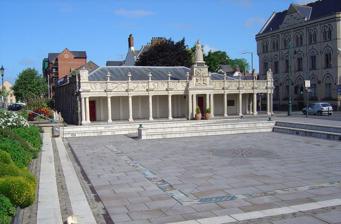
Building: Queen Anne's Walk
Country: United Kingdom
Year built: 1713
Building in Barnstaple, Devon, England Queen Anne's Walk, Barnstaple, south front. Immediately left is the River Taw . Before being filled-in, the large sunken rectangular paved area in front was Barnstaple Quay at which merchant ships loaded and unloaded "The Strand, Barnstaple", painted c.1880s by Joseph Kennedy (c.1838–1893), view looking northward. Visible buildings are Queen Anne's Walk (The Mercantile Exchange); Star Hotel (background right, demolished); steeple of St Nicholas's Chapel by West Gate (all demolished). Collection of Barnstaple Town Council, displayed in Barnstaple Guildhall Queen Anne's Walk, East side. In the centre of the parapet are shown the arms of Chichester; raised above to the left are those of the Borough of Barnstaple, to the right those of Robert Incledon , Mayor of Barnstaple 1712–13, who supervised the building process. The two contemporary brass tablets inscribed in Latin record the essential history of the building Barnstaple Quay, 19th century, viewed from the River Taw. Queen Anne's Walk to left Queen Anne's Walk (formerly The Mercantile Exchange ) is a grade I listed building in the town of Barnstaple , North Devon , completed in 1713 as a meeting place for the town's merchants. It is believed to have been designed by the architect William Talman , on the basis of its similarity to his work at the Hall in Drayton, Northamptonshire. It was promoted and financed by the thirteen members of the Corporation of Barnstaple whose armorials are sculpted on and above the parapet, and the work was overseen by Robert Incledon (1676–1758), Mayor of Barnstaple in 1712–13. It has been owned for many decades by North Devon District Council, which currently (2014) leases it to Barnstaple Town Council, and now trades as The Cafe on the Strand. Location and function The building is situated at the bottom of Cross Street on the bank of the River Taw , and looked onto Barnstaple Quay, ("New Quay" after the 1870s), (now filled in) at which most of the sea-trade of the formerly important  port of Barnstaple would arrive and depart. Here cargoes shipped from around the world, including notably tobacco from the North American colonies, would arrive and be sold to awaiting Barnstaple merchants, who were accustomed to seal deals by touching the 17th century so-called Tome Stone , a low stone circular bargaining table, with inscriptions around the rim of the names of three leading merchants, including Delbridge . In 1909 the Tome stone was moved to beneath the colonnade. Description It consists of a low single-storey building fronted by a white Beer stone colonnade of ten bays, five to the left of the central bay supporting a statue of Queen Anne and four to the right. Above the columns and wrapping around the east side by one bay, is a parapet decorated with relief sculpted garlanded heraldic escutcheons, one per bay, showing the arms of eleven leading aristocratic, gentry and mercantile families of North Devon, with the arms of the Borough of Barnstaple forming a twelfth. Construction Arms and brass tablet relating to Robert Incledon on Queen Anne's Walk, Barnstaple, the construction of which he supervised in 1713 Supervision It was completed in 1713 under the supervision of Robert Incledon (1676-1758), who in 1746 built Pilton House adjoining Barnstaple,  a lawyer of New Inn , London, a Clerk of the Peace for Devon, Deputy Recorder of Barnstaple and twice Mayor of Barnstaple, in 1712 and 1721. In 1713 as mayor he supervised the building of the Mercantile Exchange as is recorded on the east parapet of the building by a contemporary brass plaque inscribed in Latin as follows: Faciendum curavit Robertus Incledon Generosus Oppidi Praefectus Anno Christi MDCCXIII ("Robert Incledon, Esquire, Prefect (i.e. Mayor) of this town, supervised the making. 1713") Above is a sculpted escutcheon with his armorials: Argent, a chevron engrailed between three tuns sable fire issuing from the bung hole proper . (The ancient building known as the "Three Tuns Inn" on the west side of Barnstaple High Street is in 2015 now the Pizza Express restaurant ). Above is a plumed helm placed on a fasces , part of an antique trophy of arms . He was the younger brother of Henry Incledon (1671-1736) of Buckland House , Braunton , whose arms are shown on the front (south) parapet, a son-in-law of the merchant John Davie (d.1710), whose arms are also shown on the front parapet. Robert's first wife was Mary Lethbridge (d.1709), daughter of Christopher Lethbridge (d.1713) of Westaway House , Pilton, (whose "big and sumptuous" mural monument survives in Pilton Church, ) whose arms are also shown on the front (south) parapet. Financing It was financed by the Corporation of Barnstaple, as the surviving contemporary inscribed brass tablet beneath the sculpted arms of that corporation records: "Haec porticus corporis politici de Barum sumptibus restaurata est. Opus tam decorum & utile munificentia promoverunt idemq(ue) suis insigniis ornarunt viri ipsi ornatissimi & honorabiles" ("This colonnade was re-erected by the expense of the body politic (i.e. corporation ) of Barnstaple. By their munificence men themselves honourable and most illustrious promoted this work so decorous and useful and decorated the same with their insignia") Queen Anne's statue Statue of Queen Anne given by Robert Rolle in 1708 to the Corporation of Barnstaple. Queen Anne's Walk, Barnstaple. The Tome Stone is visible under the colonnade within iron railings Detail of central panel below statue of Queen Anne. Top, black tablet with inscription "Anna, Intemeratae fidei testimonium Roberti Rolle de Stephenstone in agro Devoniensi Armigeri MDCCVIII" ; centre, arms (very worn) and crest ( A cubit arm grasping a roll of parchment ) of Robert Rolle; bottom, royal arms of Queen Anne Reverse of Roman coin struck c. AD 177 showing bound Sarmatian captives seated adorsed either side of a tropaion . A well-known and commonly used image from the ancient world which inspired the sculpture on the base of Rolle's statue of Queen Anne, on which the Roman tropaion is replaced by the Rolle cartouche and crest Roman coin of the Emperor Caracalla struck 201 AD, showing similar imagery In 1708 Robert Rolle (c. 1677–1710) of Stevenstone , near Great Torrington in Devon,  donated to the Corporation of Barnstaple , Devon, a large stone statue of Queen Anne, the victorious monarch of the recent Battle of Blenheim in 1704. He was a Tory MP for Callington (twice in 1701)  (a pocket borough of the Rolle family) and for Devon (1702–1710). Underneath the statue, possibly intended to be free-standing and not on top of this building, is its original base, now seated somewhat incongruously above the Royal Arms . On the base is an escutcheon showing a cartouche with the arms of Rolle ( Or, on a fesse dancetté between three billets azure each charged with a lion rampant of the first three bezants ), now much worn, above which is the Rolle crest: A cubit arm erect vested or charged with a fess indented cotised azure in the hand a roll of parchment . On either side of the Rolle arms is a seated naked, disheveled and shackled French prisoner of war, behind whom is a centrally placed antique trophy of arms consisting of captured French weapons (two canon, muskets, a club, a halberd and a helmet etc.) and two lowered French standards on either side. The imagery is reminiscent of the sculptures of two French captives atop the central pediment of Blenheim Palace , built for the Duke of Marlborough, the victorious English commander at that battle. The original source for both is imagery from the classical world, as visible for example on Roman coins. On each side of the base of the statue of Queen Anne is an escutcheon showing the arms of Rolle impaling Duke, the arms of his wife. Immediately below the feet of the Queen is a tablet on which is inscribed the following Latin text: "Anna, Intemeratae fidei testimonium Roberti Rolle de Stephenstone in agro Devoniensi Armigeri MDCCVIII" ("Anne, a testament of the undefiled faith of Robert Rolle, Esquire, of Stevenstone in the land of Devonshire, 1708") The inscription was transcribed by the Devon topographer Rev. John Swete (d. 1821) in his "Journals". On the sides of the base of the statue are identical heraldic escutcheons showing the arms of Robert Rolle impaling the arms of Duke, Per fesse argent and azure, three chaplets counterchanged , for his wife Elizabeth Duke (d. 1716), daughter of Richard Duke (1652–1733), MP, of Otterton , Devon. Chronology The  building was first mentioned in 1609 when a walking place for merchants was erected on the quay. It was then known as the Mercantile Exchange or Merchants' Walk. In about  1708, the present colonnade known as "Queen Anne's Walk"  was constructed. In 1859-60 baths were built at which time according to Blaylock (1986), the whole structure was dismantled and the facade rebuilt integrally with the whole. There were six "private baths for ladies and gentlemen" and a "wash house for the poor". In 1866 the "small quay" nearby was filled in following complaints about the "stink from the mud", and on the site was later built the surviving Strand bus station, in the style of Queen Anne's Walk. In 1868 it was converted to a Masonic Hall. In 1872 the North Devon railway was  extended northwards to Ilfracombe and southwards to Torrington, and the new "town station" at Barnstaple destroyed the old harbour area in front of Queen Anne's Walk, following which replacement quays were built at Castle Quay. Repairs were carried out in 1985 when a survey and detailed drawings of the building were made by Blaylock. Further repairs were undertaken in 1912 and 1923. It was re-roofed in 1981. In 1986 a survey was made by  Exeter Museums Archaeological Field Unit. Armorials Chart showing familial or marriage relationships between nine of the persons (highlighted in yellow) represented by their armorials sculpted in stone on the parapet of Queen Anne's Walk 12 heraldic enamelled brasses made in 1913 by May Hart Partridge (c.1881-1917), based on arms displayed on Queen Anne's Walk The armorial bearings on the structure are illustrated and described in Blaylock's 1985 survey. As the contemporary brass tablet affixed to the east parapet suggests, they represent the members of the Corporation of Barnstaple, viri ipsi ornatissimi & honorabiles , "men themselves honourable and most illustrious", who financed the building work. Nine of them are members of a tightly-knit group closely related by blood or marriage, namely: Acland, Hooper, Basset, Davie, Clevland, Chichester, both Incledons and Lethbridge (see pedigree chart illustration). In 1913 the arms shown on the entablature were repeated on twelve small escutcheons and crests in coloured enamels on small decorative brass plates stamped "PARTRIDGE 1913" made by May Hart Partridge (born c.1881 in Harborne, Staffordshire – died 1917), an art enameller who studied at the Birmingham School of Art . She was "the most notorious pupil of Arthur Gaskin ". Her works are mainly in the Arts and Crafts style. She later worked at London County Council schools and at home. May Hart Partridge was the wife of Frederick James Partridge (c.1877–1946), born in Barnstaple, a jeweller, silversmith and  teacher of jewellery making. These  are now displayed in individual glazed wooden frames affixed to the walls of the staircase of the Barnstaple Guildhall, six on each side. The families so represented are, in order of escutcheons on parapet from west to east (left to right when looking at main front): Sculpted escutcheon Arms with tinctures Full view Paige : Argent, on a bend sable three eaglets displayed or . These are the arms of a descendant of the Barnstaple merchant Gilbert II Paige (1621–1669) (the son of Gilbert I Paige (c.1590–1647) of Rookabeare House, Fremington , merchant, twice Mayor of Barnstaple ), which survive on the mural monument of Gilbert II Paige and on that of his father-in-law Walter Tucker (d.1653), Mayor of Barnstaple, both in St Peter's Church, Barnstaple. Elizabeth Horwood ("Mrs Paige", sister of Thomas Horwood , Mayor of Barnstaple and founder of Horwood's Almshouses, whose widow Alice Horwood founded the free-school in Church Lane), a sister-in-law of Gilbert I Paige, left funds to establish "Paige's Almhouses", the buildings of which survive in Church Lane, and after the family is named the present "Paige's Lane", which may have led from the Paige residence in Crock Street (now Cross Street). One of only four of the escutcheons which are given special prominence, being raised above the parapet and shown super-imposed on an antique trophy of arms with a helm supported on a fasces , the ancient Roman attribute of the magistrate (the other three being the arms of Robert Incledon, John Basset and the Borough of Barnstaple). Lethbridge : Argent, over water proper a bridge of five arches embattled gules (and over the centre arch a turret) in chief an eagle displayed sable (charged on the breast with a bezant) . Arms of Christopher Lethbridge (d.1713) of Westaway in the parish of Pilton, whose "big and sumptuous" mural monument survives in Pilton Church. He was the father-in-law of Robert Incledon , who supervised the building of the structure. Christopher's uncle was Christopher Lethbridge (died 1670) of Exeter in Devon, Mayor of Exeter in 1660, and one of the Worthies of Devon of the biographer John Prince , (1643–1723). His descendant Sir John Lethbridge, 1st Baronet (1746–1815) moved to Sandhill Park in Somerset. The arms of the Lethbridge baronets , which family survives today, show the additional bracketed charges. Westaway was sold in 1819 to James Whyte of Pilton House . Crossing :(?) A chevron between three cross crosslets (unknown). Apparently Crossing of Exeter, given similarly by Vivian as Or, on a chevron azure between three crosses crosslet fitchée gules as many bezants which family was heir to the Dodderidge family of Barnstaple and of Bremridge , South Molton. Hugh Crossing was Mayor of Exeter in the 17th century and his eldest son Francis Crossing (c.1598-1638) was Member of Parliament for Mitchell in 1626 and for Camelford in 1628. Clevland : Azure, a hare salient or collared gules pendent therefrom a bugle horn stringed sable . Arms of William Clevland (1664-1734) of Tapeley Park , Westleigh , near Bideford, another son-in-law of John Davie. He was a Scottish-born Royal Navy commander who served as Controller of Storekeepers' Accounts (1718-1732). In 1702, having sailed into the North Devon port of Bideford, then one of the leading tobacco importation ports of Great Britain, he is said to have viewed from his ship the ancient mansion of Tapeley, in the parish of Westleigh , situated on an eminence overlooking the estuary of the River Torridge , and to have been so impressed by the beauty of its position that in 1704 he purchased the estate from the Giffard family of Brightley , which thenceforth he made his residence. His son purchased the lordship of the manor of Bideford, which thenceforward descended with the Tapeley estate, which is still owned and occupied by his descendants (via two female lines) the Christie family, also of Glyndebourne House , East Sussex. Acland : Chequy argent and sable, a fesse gules . Acland, for Richard II Acland (1679-1729), of Fremington House , lord of the manor of Fremington , near Barnstaple, MP for Barnstaple 1708-13. His arms show a crescent for difference . This is a junior branch of the Acland family which originated before 1155 at the estate of Acland in the parish of Landkey , near Barnstaple. The senior line, which became the Acland baronets of Killerton House , was by the 19th century one of the wealthiest families in Devon, and survives today. Granville : Gules, three clarions or . For George Granville, 1st Baron Lansdowne of Bideford (1666-1735), nephew of John Granville, 1st Earl of Bath (1628–1701) and heir male of William Henry Granville, 3rd Earl of Bath (1692-1711). It is  the only escutcheon with heraldic supporters , generally reserved for use by nobility, here Two winged griffins rampant or . Above the escutcheon is a baron's coronet . He is identifiable by the style of his coronet and by his motto , shown inscribed on a scroll below: Deo, Patriae, Amicis ("For God, my Country and Friends"), the motto of his uncle John Granville, 1st Earl of Bath having been: Futurum invisibile ("The future is unseen"). The arms are not those of John Granville, 1st Earl of Bath (1628–1701), or of his son Charles Granville, 2nd Earl of Bath (1661–1701). The latter's son William Granville, 3rd Earl of Bath (1692-1711) died aged only 19 two years  before the building was completed in 1713. Wrey : Sable, a fesse between three pole-axes argent helved gules . For Sir Bourchier Wrey, 5th Baronet (c. 1683-1726) of Tawstock Court , about 2 miles downstream of Barnstaple on the River Taw. A Cornish family which married the heiress of the Bourchier Earls of Bath , seated at Tawstock Court, heirs of the ancient feudal barons of Barnstaple . Today the Wrey baronets retain ownership of the estate of Tawstock, having sold Tawstock Court. Davie : A ship with two masts or the sails trussed up and twisted to the masts argent adorned with flags charged with the cross of England on a chief of the second three cinquefoils pierced gules . For the prominent tobacco merchant John I Davie (d.1710) of Orleigh Court , Buckland Brewer and Colonial House (now the Royal Hotel), East-the-Water, Bideford, two of whose  sons-in-law are also represented by their arms, namely William Clevland and Henry Incledon. His great-great-grandson Joseph Davie (1764-1846) of Orleigh inherited all the Basset and Hooper estates and changed his name to Basset, adopted the Basset arms and built Watermouth Castle . Incledon : Argent, a chevron engrailed between three tuns sable fire issuing from the bung hole proper ( canting arms from Latin incend(ere) , "to kindle, set fire to, burn", hence incendiary, etc., + tun). For Henry Incledon (1671-1736) of Buckland House , Braunton , a son-in-law of John Davie, and elder brother of Robert Incledon (1676-1758), the latter who as Mayor of Barnstaple supervised the construction of the building and whose arms are shown on the east side of the parapet. Their mother was a grand-daughter of Francis Fane, 1st Earl of Westmorland (1580-1629) and a niece of Rachel Fane , wife of Henry Bourchier, 5th Earl of Bath (1587-1654), of Tawstock Court, the leading Royalist in Devon during the Civil War . The ancient building known as the "Three Tuns" survives on the west side of the High Street. The family was one of the oldest in Devon, first recorded in 1160 as resident at the manor of Incledon , in the parish of Braunton, still owned today, with Buckland, by their descendant via various female lines. Hooper : Gyronny of eight or and ermine, a tower triple towered sable . For Sir Nicholas I Hooper (1654-1731) of Fulbrooke, Braunton, Serjeant-at-Law, MP for Barnstaple 1695-1715, who purchased nearby Raleigh House , Pilton (now the site of the Barnstaple Hospital), from his fellow MP Arthur Champneys in 1703. Richard Hooper was Mayor of Barnstaple in 1660 and 1674. He was buried at Barnstaple, with "his magnificent funeral attracting some caustic comment". The son of Sir Nicholas I Hooper was  Nicholas II Hooper who rebuilt Raleigh House on an adjacent site slightly higher up the hill, which building survives today. Nicholas II Hooper's heir was his sister Elizabeth Hooper (d.1726), who in 1713 married John Bassett (1683-1721), of Heanton Punchardon , MP for Barnstaple 1718-1721. She survived her husband and remarried to Rev. Thomas Morrison, and was buried at Bath Abbey. Her descendant Rev. Hooper Morrison in 1769 purchased Yeo Vale, Alwington and married Charlotte Orchard (d.1791), whose monument survives in the Yeo Vale Aisle of Alwington Church, sister and in her issue heiress of Paul II Orchard (1739-1812) of Hartland Abbey . Rev. Thomas Hooper Morrison (1767-1824) was the owner of Yeo Vale, Alwington in 1810 and of Hartland Abbey . These arms are shown in enamel with tinctures on the staircase of Barnstaple Guildhall, with the name "Hooper" inscribed on the frame.  These gyronny arms, with variant tinctures, were also borne by Howper of Musbury, Devon; by George Hooper (1640-1727), of Grimley, Worcestershire, Bishop of Bath and Wells ; by Hooper of Hendford, Yeovil, Somerset; by Hopper of Shincliffe, Durham; by  Hopper of Witton Castle, County Durham. Basset : Barry wavy of six or and gules ,  for John Basset (d.1721) of Umberleigh and of Heanton Court, Heanton Punchardon , situated on the shoreline of the River Taw below Barnstaple. He was MP for Barnstaple 1718-1721 in which seat he was successor-but-one to Sir Nicholas Hooper (whose arms also appear on Queen Anne's Walk), whose daughter and ultimate sole-heiress Elizabeth Hooper he married. His mother was Elizabeth Acland, first cousin of Richard Acland (1679-1729), of Fremington House , MP for Barnstaple 1708-13, whose arms also appear on Queen Anne's Walk. His granddaughter Eleanor Basset (1741-1800) was the last of the ancient Basset family of North Devon, and married her step-first cousin John III Davie (d.1793) of Orleigh , great-grandson and eventual heir of the merchant John I Davie (d.1710) (whose arms also appear). Their son Joseph Davie (1764-1846) of Orleigh inherited all the Basset estates and changed his name to Basset, adopted the Basset arms and built Watermouth Castle . The arms are raised above the parapet at the far east (right) corner of the south front. Chichester : Chequy or and gules, a chief vair ,  for Sir Arthur Chichester, 3rd Baronet (d.1718), of Youlston Park , Shirwell, thrice MP for Barnstaple (1685–87, 1689–90, 1713-18 ), who in 1689 sold his family's ancient seat of Raleigh, Pilton , close to Barnstaple, to Arthur Champneys who succeeded him as MP, and built Youlston Park. The owners of the estate of Raleigh exerted much control over the electorate of Barnstaple. The family was in the 17th century lord of the manor of Barnstaple Castle (or "Castle Court"). His daughter Susanna Chichester was the second wife of Henry Incledon. The Chichester baronets survive today but have lost any connection with North Devon. A living descendant of this branch of the family is Giles Chichester (born 1946) a former Conservative Party Member of the European Parliament for South West England and Gibraltar , son of the famous yachtsman Sir Francis Chichester , a grandson of the 8th baronet. Gules a Castle of three towers conjoined Argent the centre tower larger than the others . Barnstaple Borough. Raised above parapet on south corner of east parapet. Inscribed brass tablet below. Argent, a chevron engrailed between three tuns sable fire issuing from the bung hole proper . Incledon, for Robert Incledon (1676-1758), Mayor of Barnstaple 1712-13, who supervised the construction. Escutcheon raised above parapet at north (left) corner of east side. Inscribed brass tablet below. The arms of his elder brother Henry Incledon (1671-1736) of Buckland House , Braunton , are shown on the south side of the parapet. The ancient building known as the "Three Tuns" survives on the west side of the high Street. Further reading Lamplugh, Lois, Barnstaple: Town on the Taw,  South Molton, 2002, p. 56 Sources Heritage Gateway, Devon & Dartmoor, MDV841: Queen Anne's Walk, Barnstaple Pevsner, Nikolaus & Cherry, Bridget, The Buildings of England: Devon, London, 2004, p. 153 Blaylock, S. R., 1986, Queen Anne's Walk, Barnstaple (Report & Survey) Gribble, Joseph Besly, Memorials of Barnstaple: Being an Attempt to Supply the Want of A History of that Ancient Borough, Barnstaple, 1830, pp.560-1 (Gribble established the “Barnstaple Iron Foundry” in 1822 (p. 546)) References ^ Pevsner, p.153 ^ a b As stated in Latin inscription on contemporary brass tablet at east end, see below ^ Wood, J., 1843, Plan of the Town of Barnstaple from Actual Survey (Cartographic): A town plan of 1843 shows Queen Anne's Walk fronting directly onto Barnstaple Quay (before New Quay was built in the 1870s)(Quoted by Heritage Gateway) ^ English Heritage, 2012, National Heritage List for England (National Heritage List for England)(Quoted by Heritage Gateway) ^ left return with blind wall, right return open ^ Reed, Margaret A., Pilton: Its Past and Its People, Barnstaple, 1985, p.143; Listed building text [1] ^ Vivian, 1895, p.498 ^ Lamplugh, Lois, Barnstaple: Town on the Taw,  South Molton, 2002, p.15 ^ Transcribed in Gribble, pp.560-1 ^ a b c Pevsner, p.155 ^ Text from thepiltonstory.org [2] "The Three Tuns was once a very popular pub on Barnstaple High Street and was marketed as "the oldest tavern in the oldest street in the oldest borough in Britain" – not completely true but a good strap line. The three tuns, small ornamental wooden beer barrels which hung outside the pub until it closed in about 2007, were made by William James Norman, the grandfather of John Norman of Pilton. William lived in Bradiford as a child and then moved to Yeo Vale as a young man before joining the Royal Engineers and going off to fight in World War I. Unfortunately he was killed at the Battle of the Somme in July 1916. The tuns were recovered by John during the refurbishment of the pub as a Pizza Express Restaurant and are now on display in Barnstaple Museum." ^ See further: Oliver, Bruce W., The Three Tuns, Barnstaple , Transactions of the Devon Association, vol. 80 (1948) pp.147-158 (Very detailed account of the history of the inn, 1415-1948) ^ Pevsner, Nikolaus & Cherry, Bridget, The Buildings of England: Devon, London, 2004, p.629 ^ Transcribed in Gribble, Joseph Besly, Memorials of Barnstaple: Being an Attempt to Supply the Want of A History of that Ancient Borough, Barnstaple, 1830, pp.560-1 [3] (Gribble established the “Barnstaple Iron Foundry” in 1822 (p.546)) ^ Transcribed in Gribble, pp. 560-1. ^ Travels in Georgian Devon: the Journals of John Swete, Vol. 1, p. 33. ^ Vivian, Lt.Col. J. L., (Ed.) The Visitations of the County of Devon: Comprising the Heralds' Visitations of 1531, 1564 & 1620, Exeter, 1895, p. 312, pedigree of Duke of Otterton. ^ Exeter Archaeology, 2001, Archaeological Assessment and Building Recording at Commercial Road, Barnstaple (Report - Assessment)(Quoted by Heritage Gateway) ^ Ordnance Survey Archaeology Division, Unknown, SS53SE9 (Ordnance Survey Archaeology Division Card)(Quoted by Heritage Gateway) ^ Blaylock, S. R., 1986, Queen Anne's Walk, Barnstaple (Report & Survey) ^ North Devon Journal ^ Christie, Peter, A North Devon Chronology: The Heritage Album: 175 years in North Devon (1824-1999) , excerpts from the North Devon Journal [4] ^ Ferguson, P., 1993, The Restoration of Queen Anne's Walk, Barnstaple "(Article in Serial)"(Quoted by Heritage Gateway) ^ North Devon Journal ^ Timms, S., 20/06/1984, Queen Anne's Walk (Personal Comment): "The District Council proposes to repair the stonework on the façade in 1984/5 with the aid of a grant from the Historic Buildings and Monuments Commission".(Quoted by Heritage Gateway) ^ Timms, S., 1981, Queen Anne's Walk (Personal Comment)(Quoted by Heritage Gateway) ^ Southwest Archaeology, 2013, Greater Barnstaple Area Project Database (Un-published)(Quoted by Heritage Gateway) ^ "Collection | Themes | Enamel plaque | William Morris Gallery" . ^ a b For career of Mary Hart Partridge see: Toni Lesser Wolf, Women Jewelers of the British Arts and Crafts Movement , Journal of Decorative and Propaganda Arts, Vol. 14 (Autumn, 1989), pp. 28-45 ^ Occupation given in Census Returns of England and Wales, 1911 'Artist & Art Jeweller' working on own account, his wife May is an 'Art enameller' working at 'LCC and other Schools', also working at home ^ a b Mapping the Practice and Profession of Sculpture in Britain and Ireland 1851-1951 , University of Glasgow History of Art and HATII, online database 2011, Frederick James Partridge ^ Image of enamel escutcheons on the Guildhall staircase ^ Image ^ Pevsner, p.157 ^ Residence of Gilbert I Paige in Crock Street as revealed by his will ^ Debrett's Peerage, 1968, p.497, Lethbridge Baronets ^ Christopher Lethbridge (d.1713) of Westaway House , Pilton, whose "big and sumptuous" mural monument survives in Pilton Church ( Pevsner, Nikolaus & Cherry, Bridget, The Buildings of England: Devon, London, 2004, p.629) ^ Reed, Margaret A., Pilton, its Past and its People, Barnstaple, 1985, p.141 ^ a b Vivian, p.255, pedigree of Crossing ^ Per his History of Parliament biography [5] ^ ( National Archives: C 66/3525 ). Patent revoked 24 May 1732 (National Archives: C 66/3586). Per Collinge, J.M., Office-Holders in Modern Britain: Volume 7: Navy Board Officials 1660–1832, published 1978 [6] ^ Lauder, Rosemary, Devon Families, Tiverton, 2002, p.41 ^ Lysons, 1822 ^ Acland, Anne. A Devon Family: The Story of the Aclands. London and Chichester: Phillimore, 1981, p.2 & foreword by W. G. Hoskins ^ J. Horace Round , Family Origins and Other Studies, ed. Page, William, 1930, p.164, The Granvilles and the Monks, p.141 ^ As shown for example on the engraving of his portrait after Kneller, see file:1stLordLansdowne.jpg ^ As seen on his heraldic achievement in the Church of St James the Great, Kilkhampton , Cornwall ^ Cassell's Latin Dictionary ^ Vivian, 1895, p.497 ^ a b c Vivian, 1895, p.48 ^ History of Parliament biography of Hooper, Nicholas (1654-1731), of the Inner Temple; Barnstaple and Braunton, Devon [7] ^ Reed, Margaret A., Pilton, its Past and its People, Barnstaple, 1985, p.31 ^ Per list compiled by the antiquarian Benjamin Incledon , published in Lamplugh, pp.156-7 ^ History of Parliament biography of Hooper, Nicholas (1654-1731), of the Inner Temple; Barnstaple and Braunton, Devon [8] ^ Risdon, p.414 ^ Vivian, p.488, pedigree of Howper of Musbury ^ See History of Parliament biography of his father John Basset (1653-1686) [9] and History of Parliament biography of ACLAND, Arthur (1616-91), of Bittadon, Devon [10] ^ John III Davie's father John II Davie (d.1761) married as his 2nd wife Mary Courtenay (d.1754) a daughter of Sir William Courtenay, 2nd Baronet of Powderham , whilst Sir William's other daughter Eleanor Courtenay was the mother of Eleanor Basset (d.1800) (Vivian, 1895, pp.48 (Basset), p.249 (Courtenay) ^ "CHICHESTER, Sir Arthur, 3rd Bt. (C.1662-1718), of Youlston, nr. Barnstaple, Devon. | History of Parliament Online" . ^ "the manor of Raleigh, which carried the main interest at Barnstaple", i.e. a rotten borough (Cruickshanks, Eveline, biography of "Champneys, Arthur (c.1658-1724), of Raleigh House, nr. Barnstaple, Devon and Love Lane, London", published in History of Parliament : the House of Commons 1690-1715 , ed. D. Hayton, E. Cruickshanks, S. Handley, 2002 [11] ) ^ Lamplugh, p.42 ^ Vivian, p.174 ^ Per Heraldic Visitation of 1620 for the Borough of Barnstaple [12] Archived 2016-11-20 at the Wayback Machine 51°04′45″N 4°03′41″W / 51.0792°N 4.0615°W / 51.0792; -4.0615